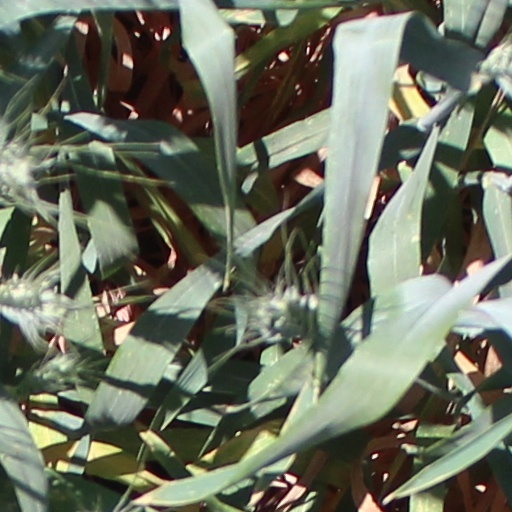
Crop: wheat